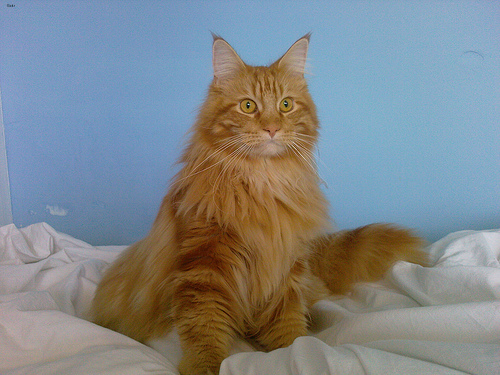
Animal: cat
Breed: maine_coon